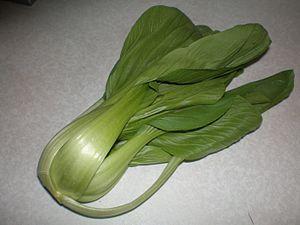
La cuisine malaisienne est issue de la fusion d'influences locales, indiennes, javanaises et chinoises pour l'essentiel, mais auxquelles s'ajoutent des influences de groupes ethniques locaux de Sabah et Sarawak, des Orang Asli comme des Peranakan. Sans oublier l'influence des expatriés et l'apport des migrations antérieures et de l'apport colonial, qui amènent à la cuisine malaise des touches britanniques, portugaises, hollandaises ou thaïes.
La cuisine thaïlandaise, bien que semblable en certains points avec celle de ses voisins chinois, indiens et birmans, se démarque par des saveurs et ingrédients originaux : curry, menthe, citronnelle, coriandre, basilic rouge. Pimentée à l'excès pour le palais occidental et presque toujours accompagnée de nuoc mam, elle rencontre un succès international croissant. Voici donc une liste des ingrédients utilisés en cuisine thaïlandaise.